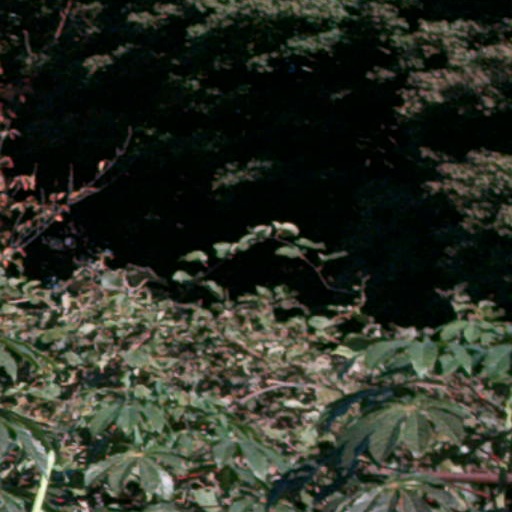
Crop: cassava